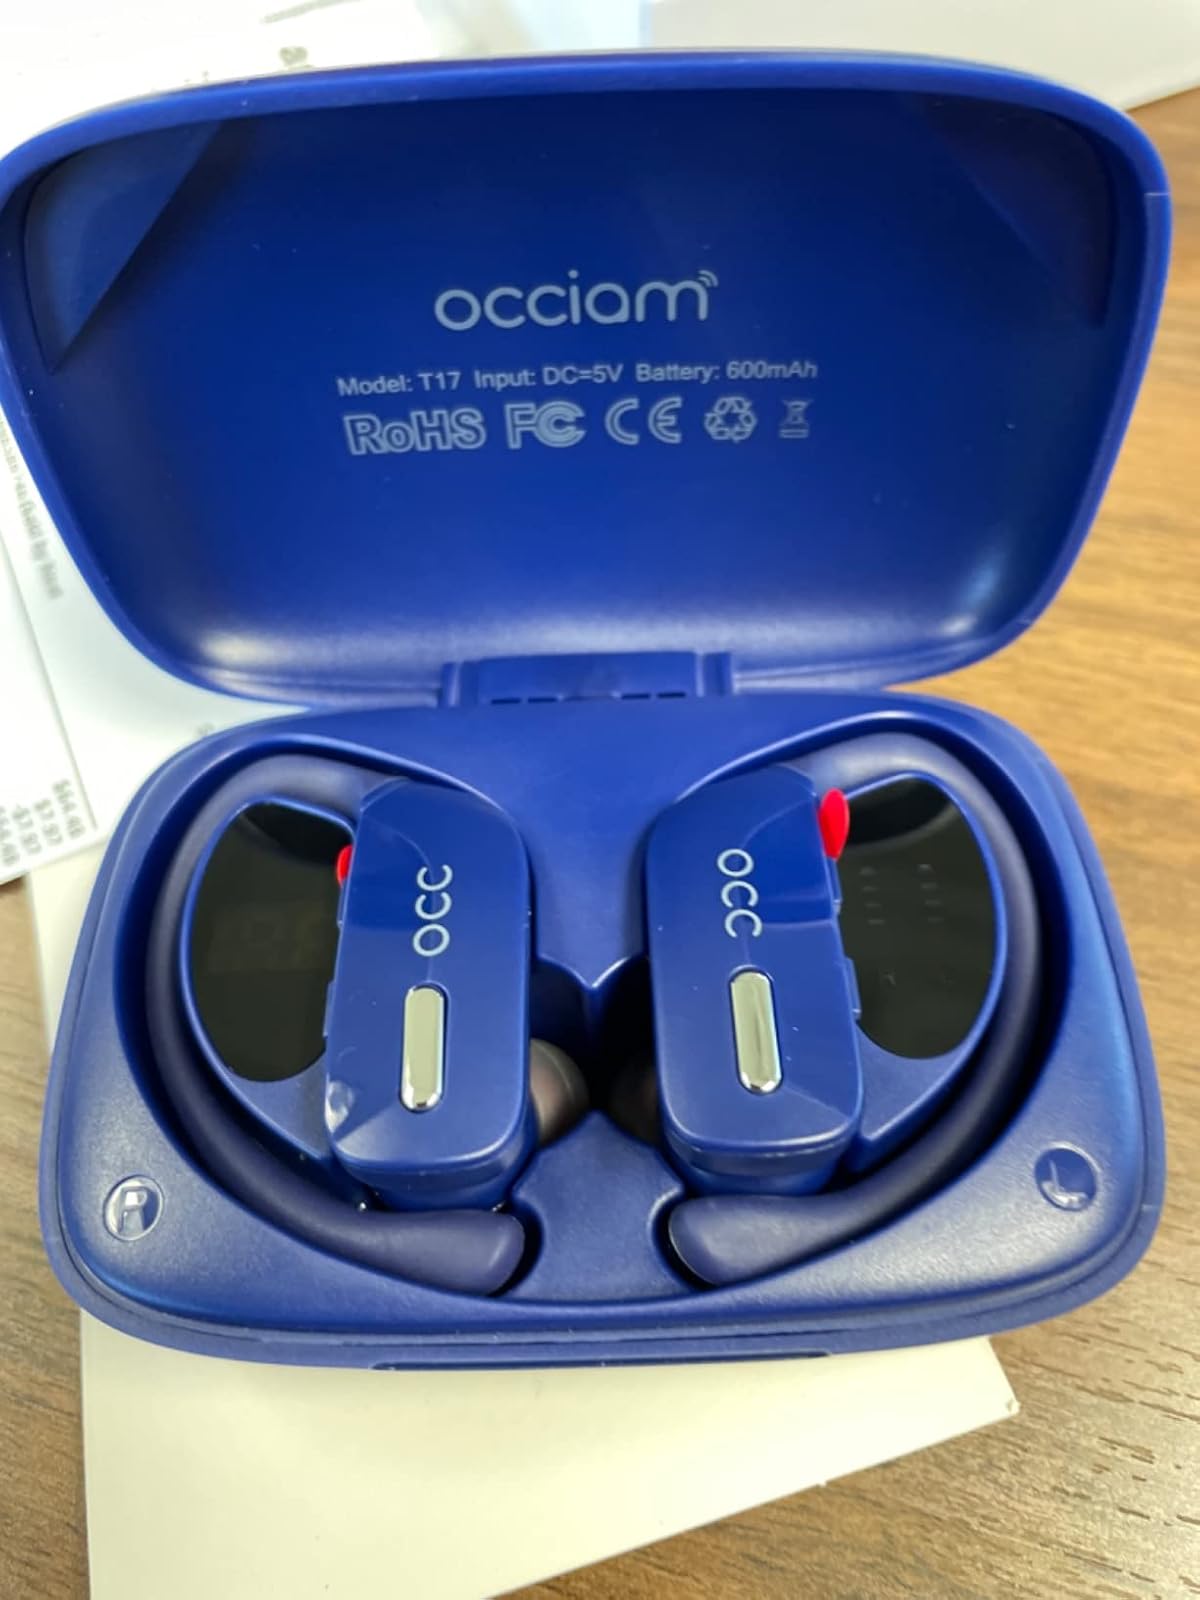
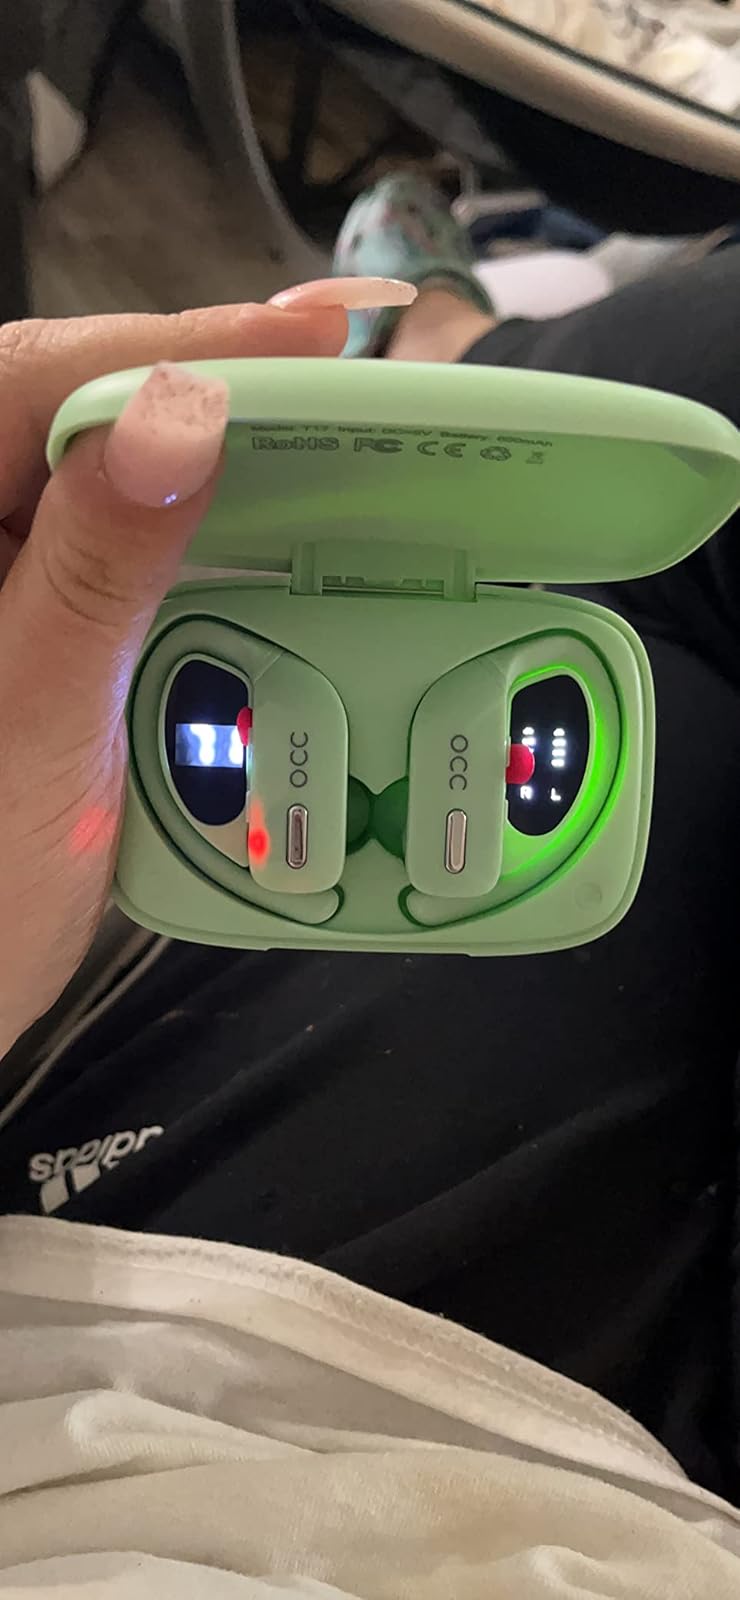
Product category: earbuds
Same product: no